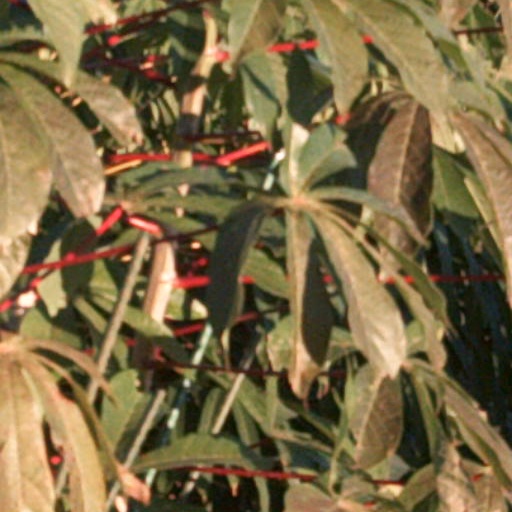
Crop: cassava